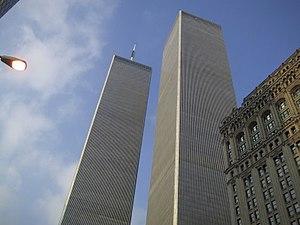
Le Windows on the World était un restaurant de luxe, situé au sommet de la tour nord du World Trade Center, sur l'île de Manhattan sur laquelle il offrait une vue panoramique, à New York aux États-Unis. Il a été détruit lors des attentats du 11 septembre 2001 contre le complexe, au moment de l'effondrement de la tour à 10 h 28.